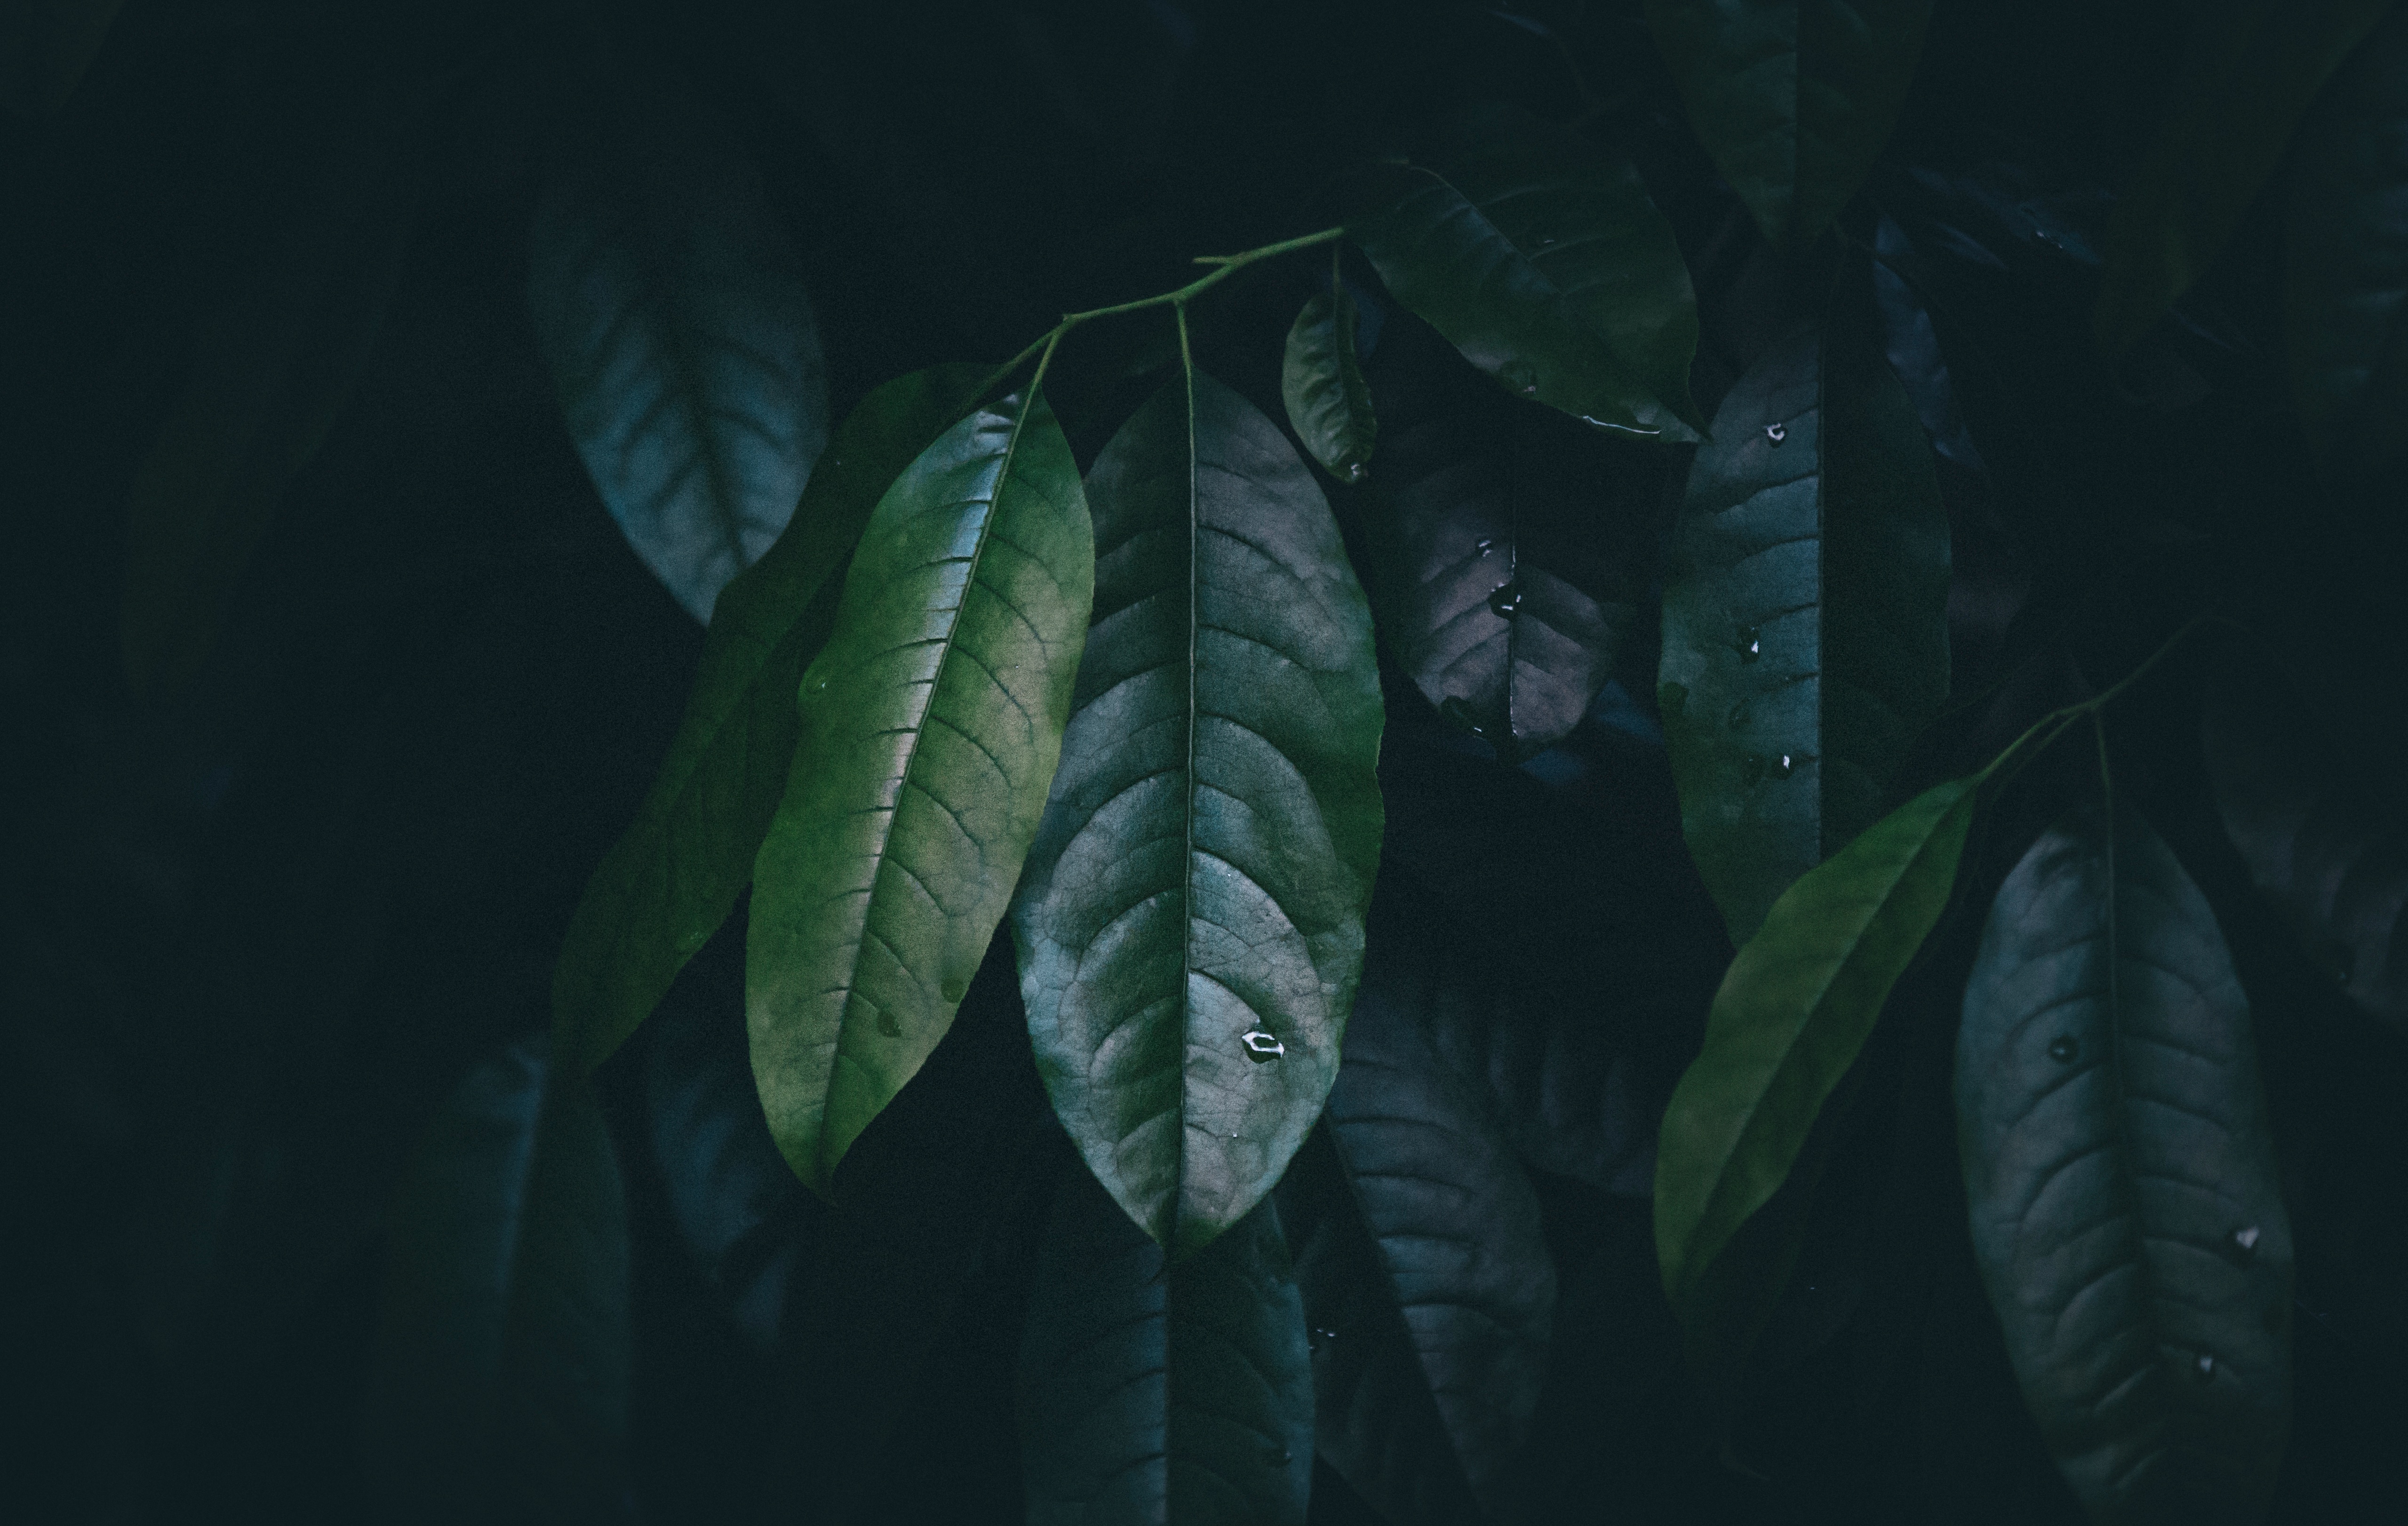
forest, branch, plant, sunlight, leaf, flower, foliage, green, jungle, grow, darkness, botany, flora, leaves, screenshot, plant stem, computer wallpaper, land plant